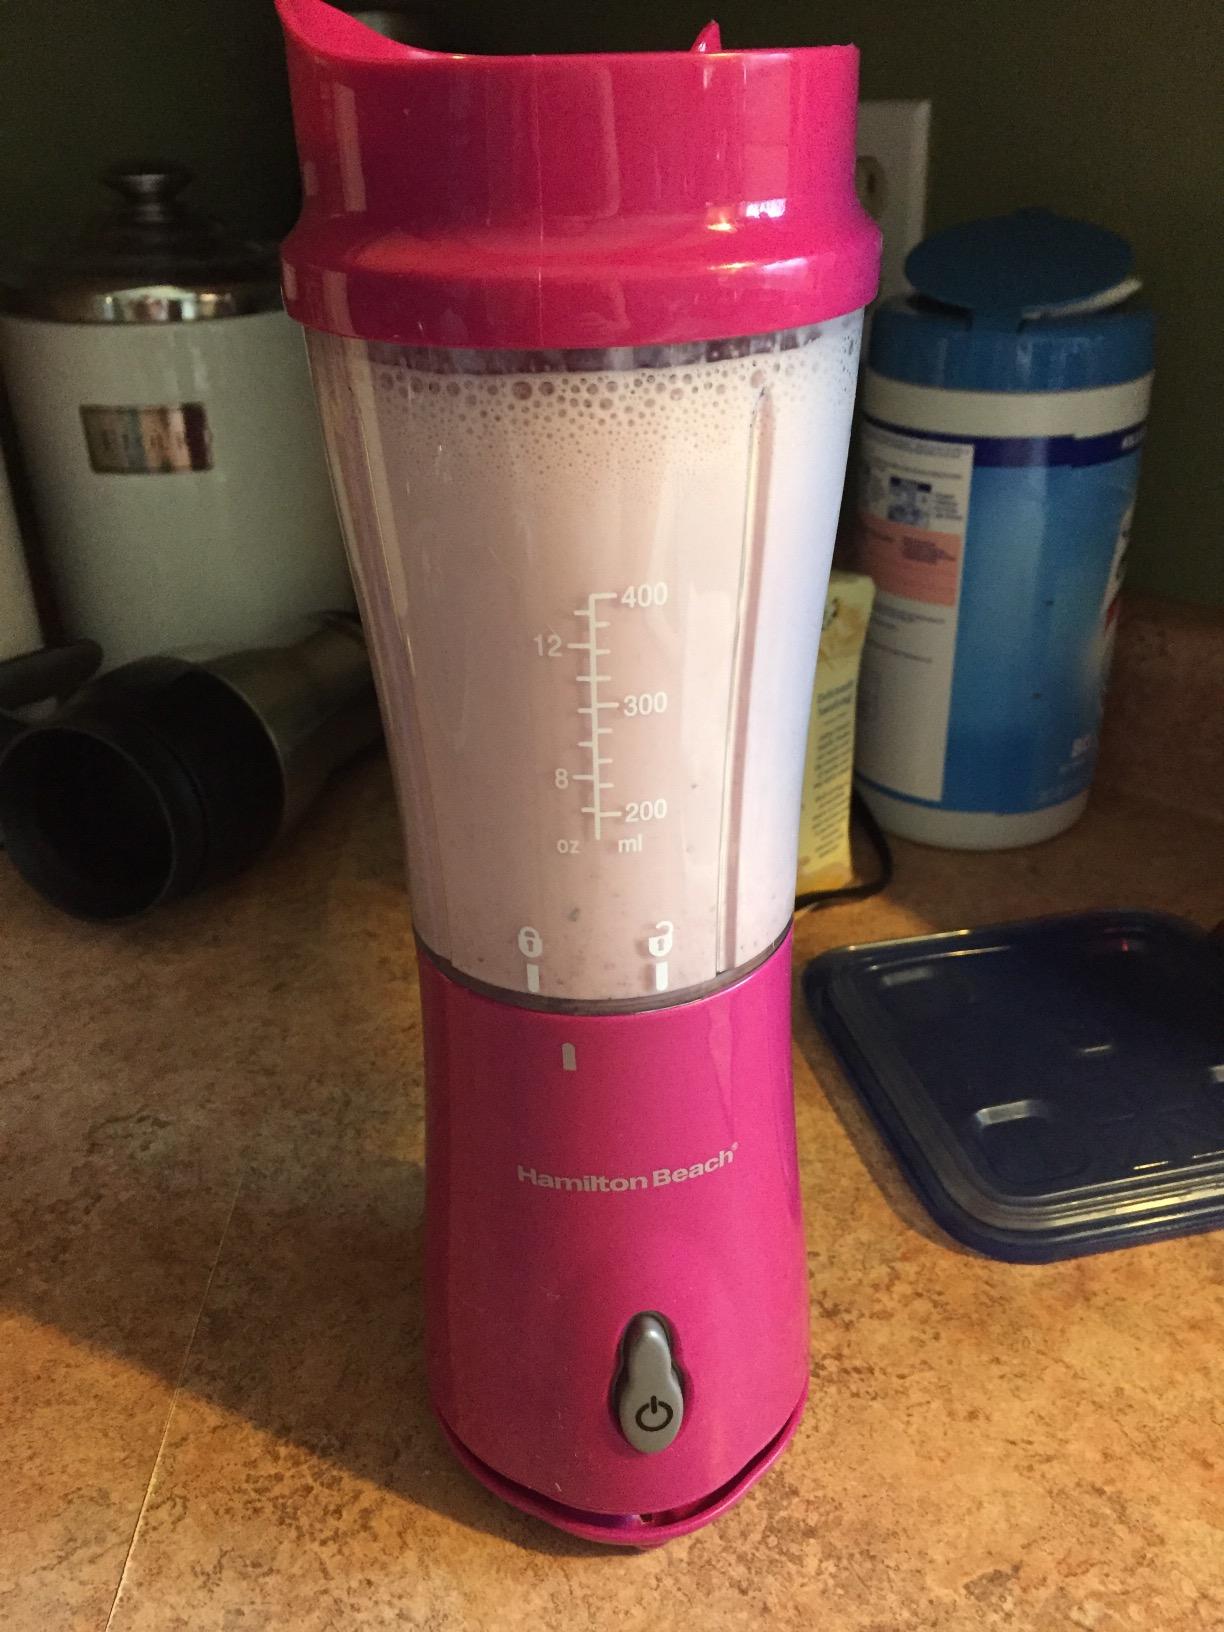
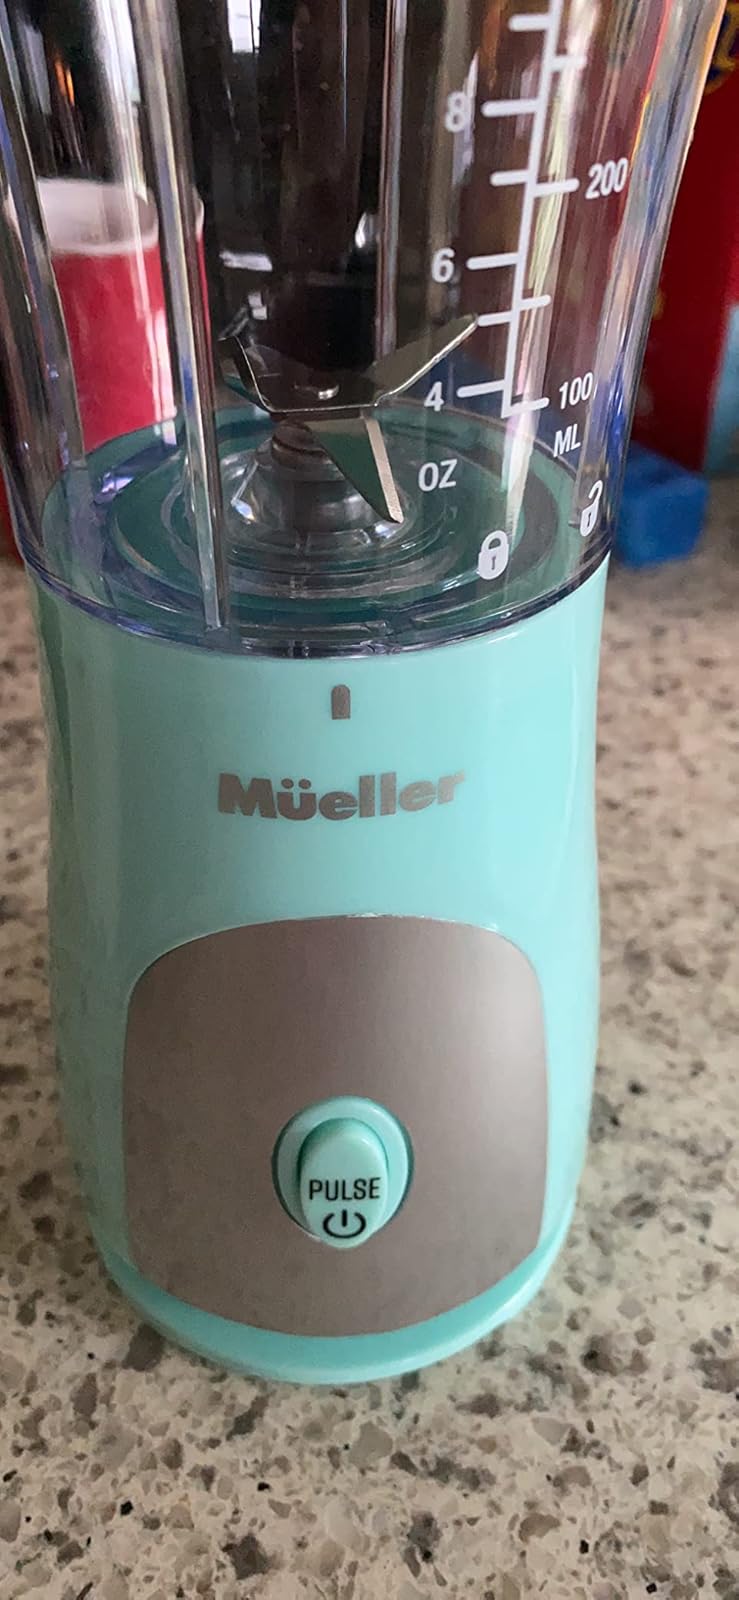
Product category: items_blender
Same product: no